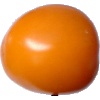
Label: Tomato Yellow 1